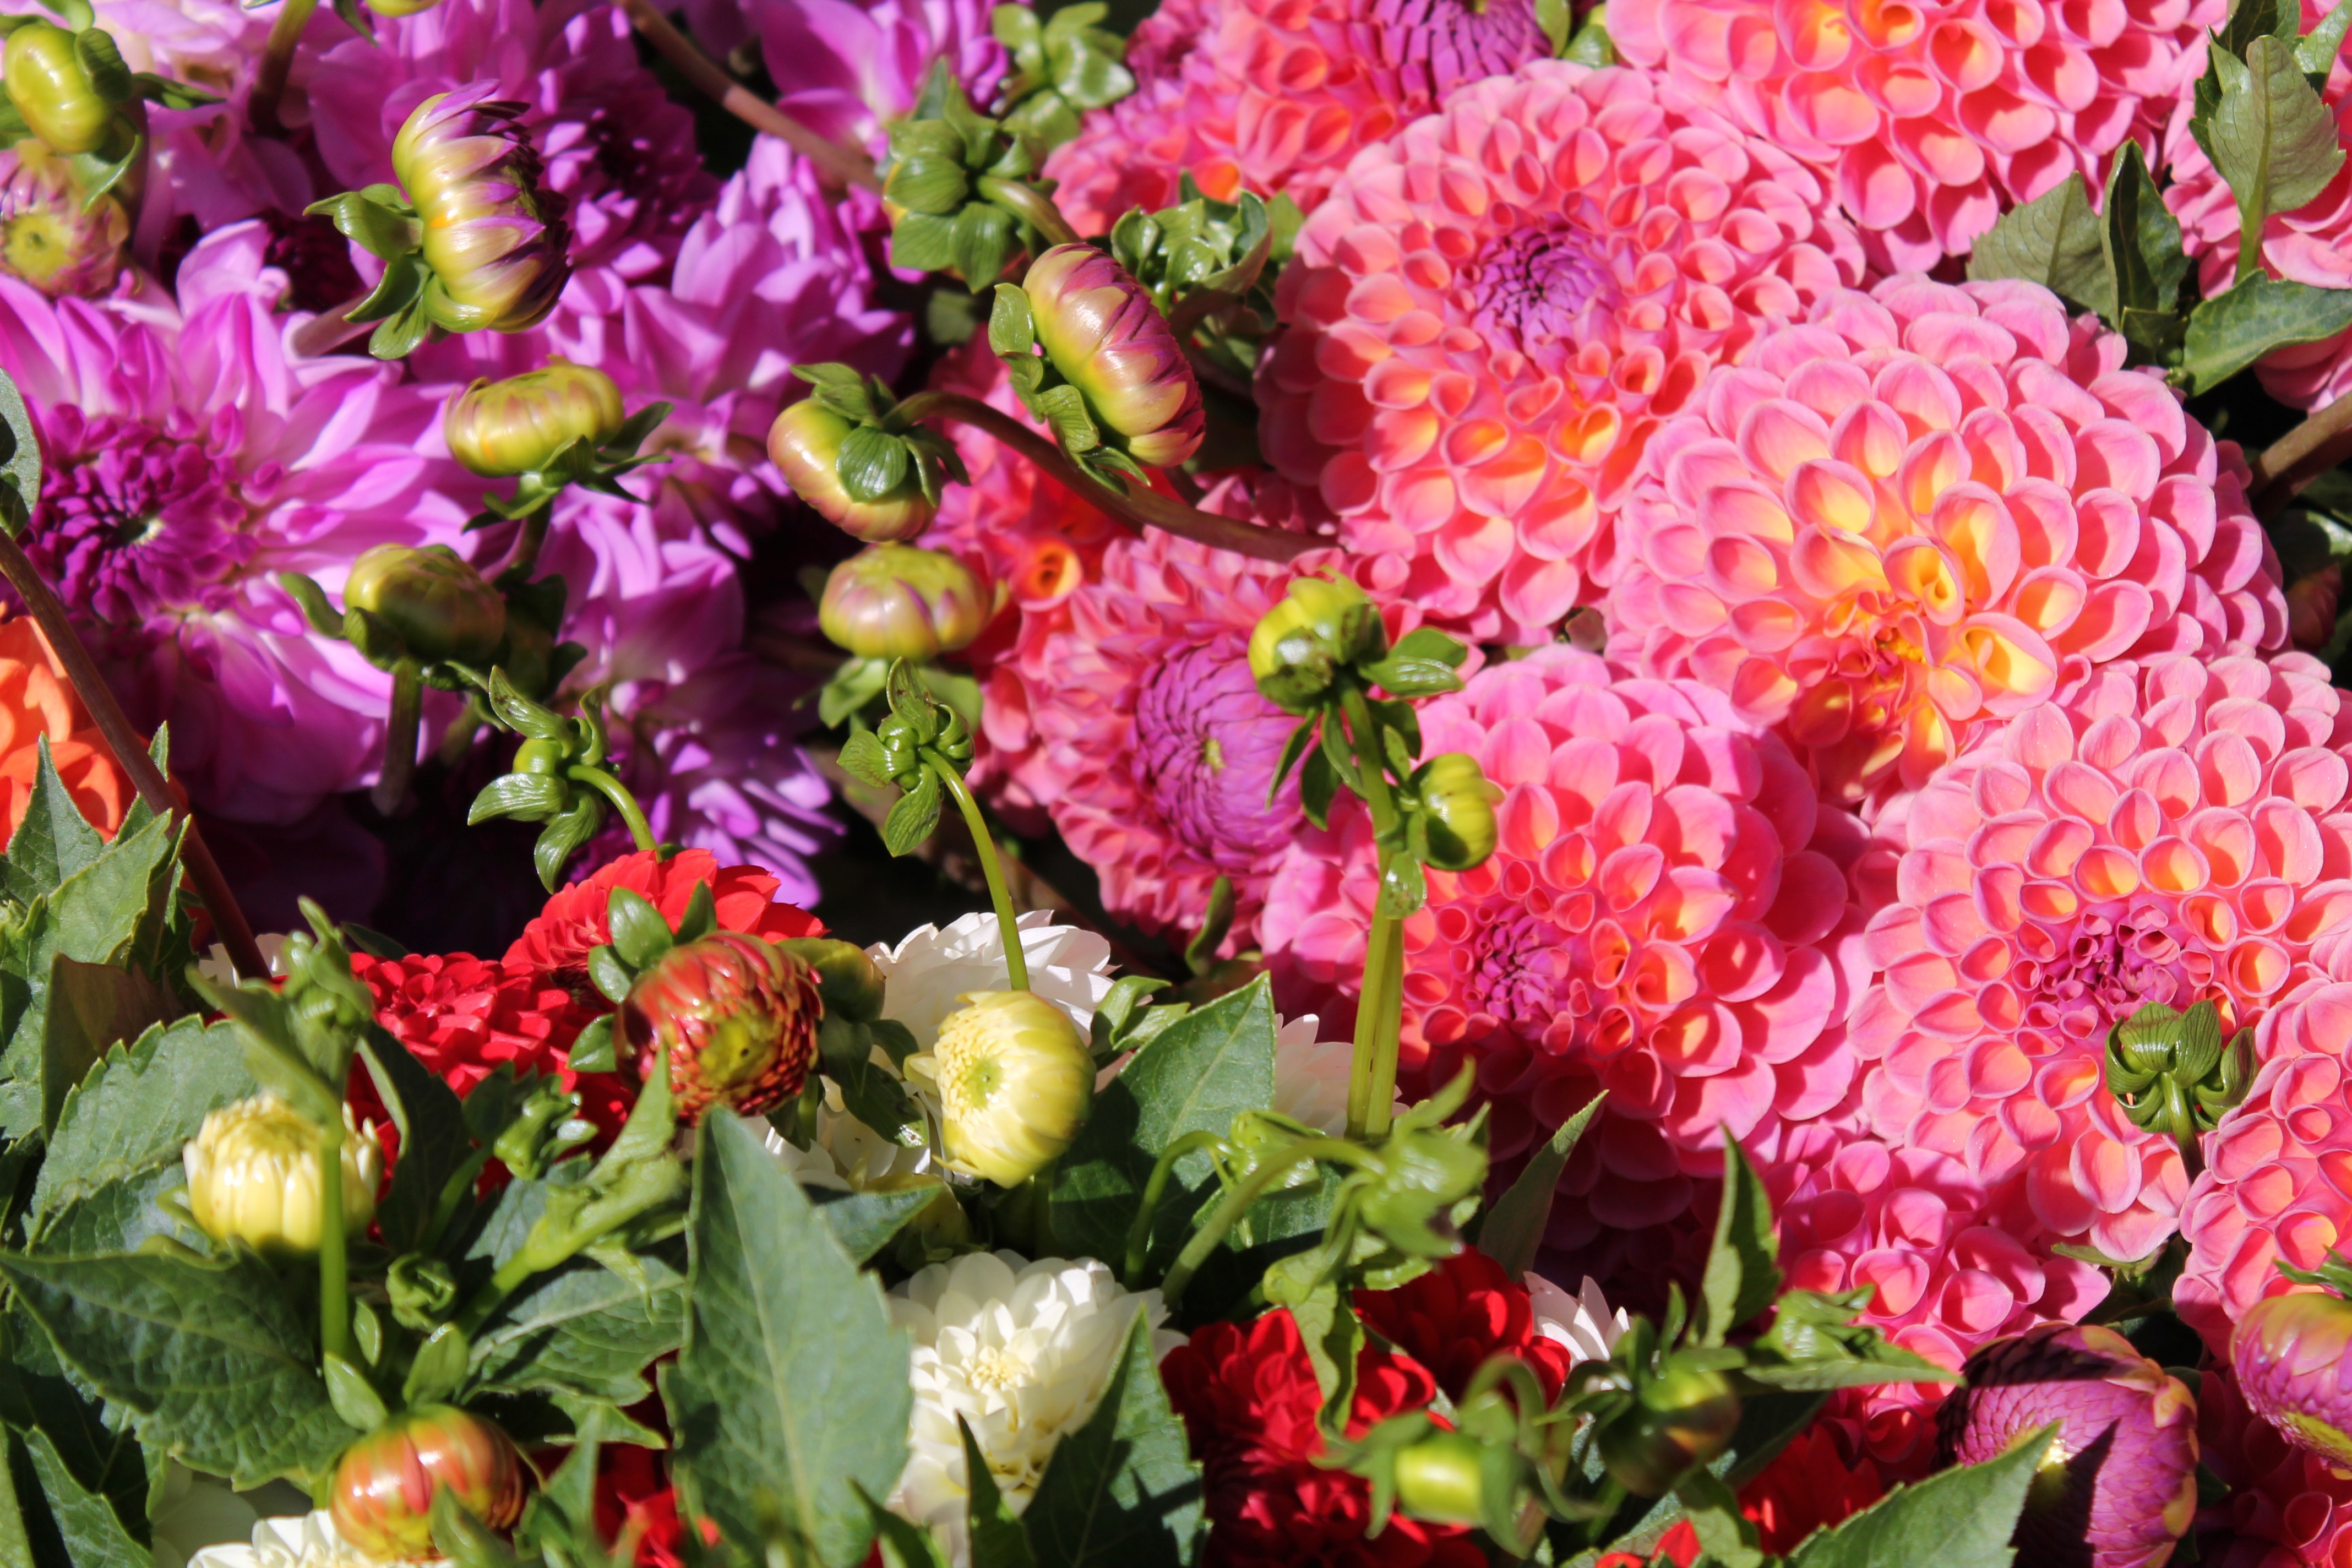
plant, flower, petal, flora, flowers, shrub, bud, dahlias, late summer, floristry, flowering plant, daisy family, flower bouquet, floral design, annual plant, land plant, chrysanths, flower arranging